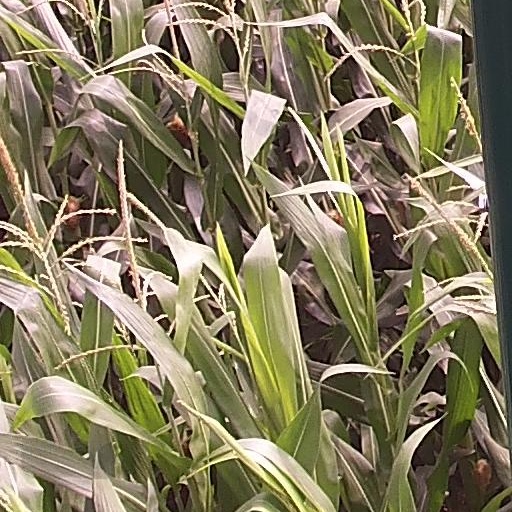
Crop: maize; corn